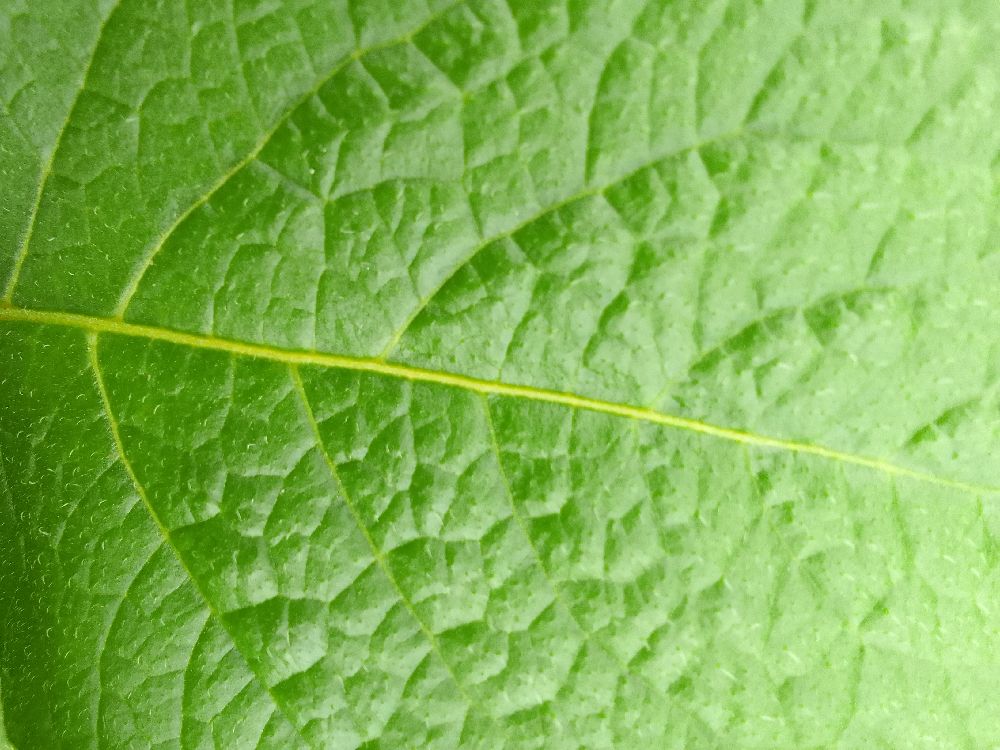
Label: Healthy